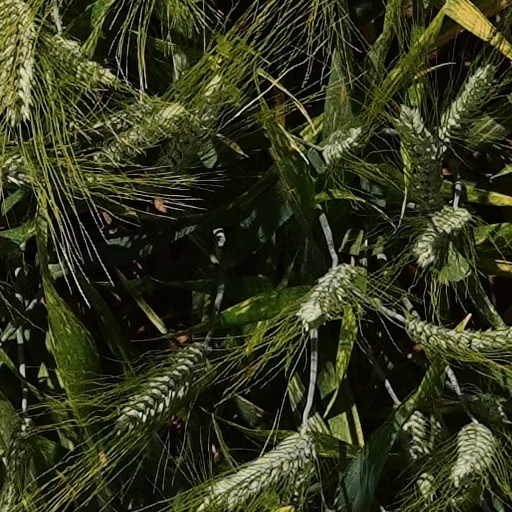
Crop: wheat